Asmat people

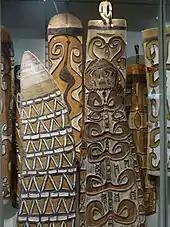
Asmat shields

Asmat art consists of elaborate stylized wood carvings such as the bisj pole and is designed to honour ancestors. Many Asmat artifacts have been collected by the world's museums, among the most notable of which are those found in the Michael C. Rockefeller Collection at the Metropolitan Museum of Art in New York City and the Tropenmuseum in Amsterdam. Asmat art is widely collected in major Western museums despite the difficulty in visiting the remote region to collect work; the "exceptionally expressive" art "caused a sensation in art-collecting circles" which led to large-scale collecting expeditions in the post-WWII era, according to art scholar and ethnologist Dirk A.M. Smidt. One of the most comprehensive collections of Asmat Art can be found in the American Museum of Asmat Art at the University of St. Thomas in St. Paul, Minnesota.